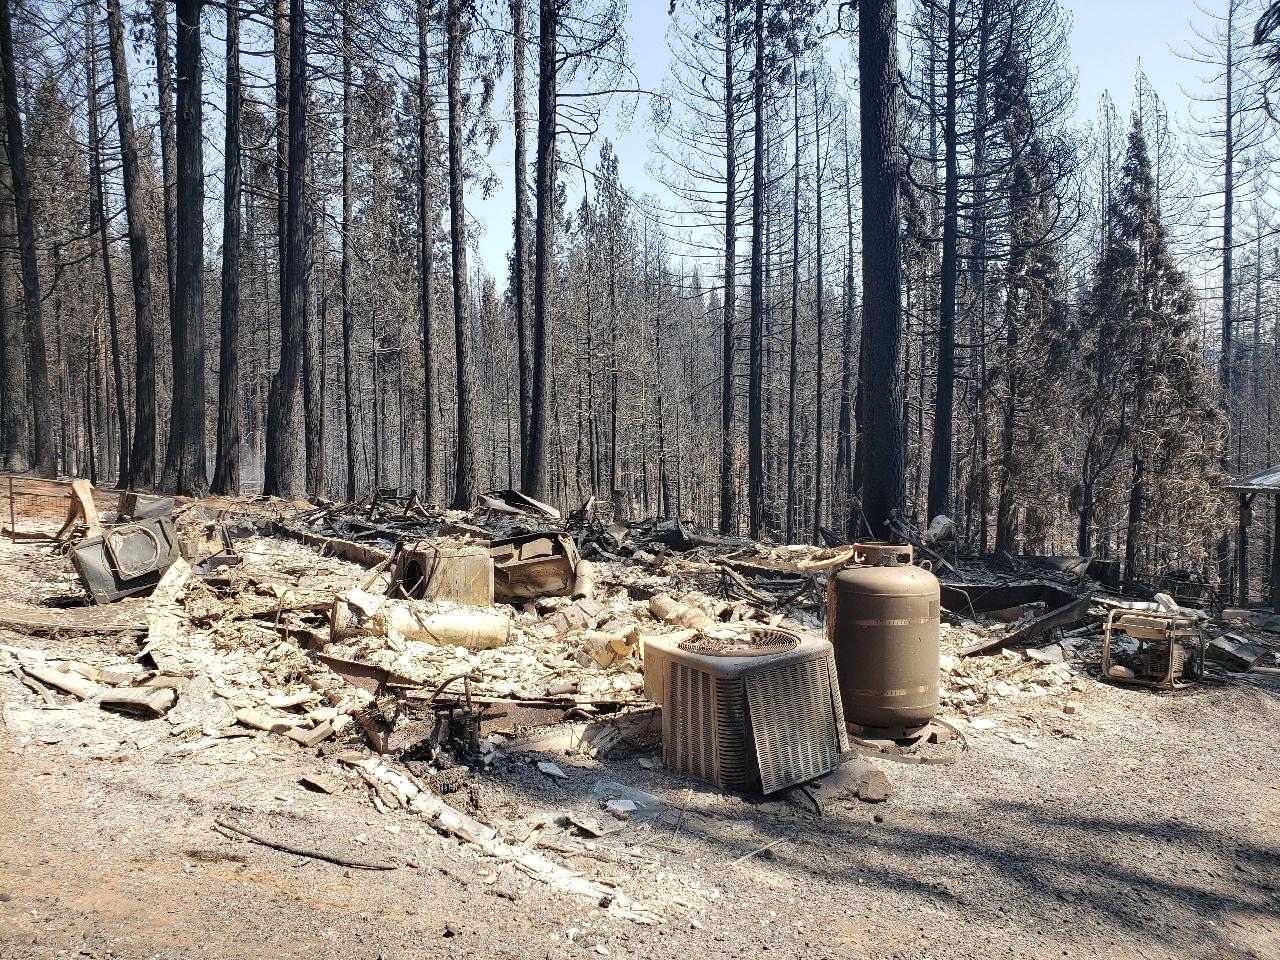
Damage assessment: destroyed